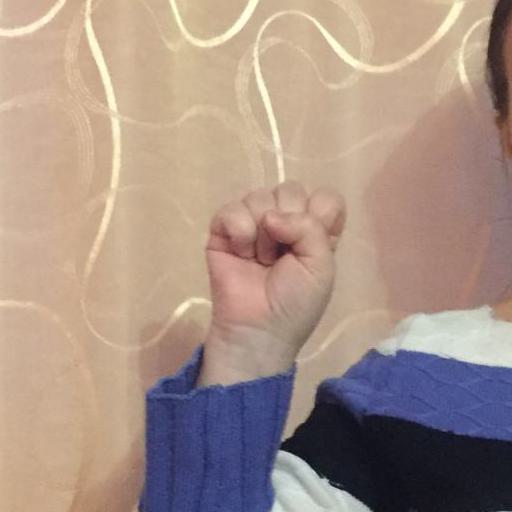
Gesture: fist